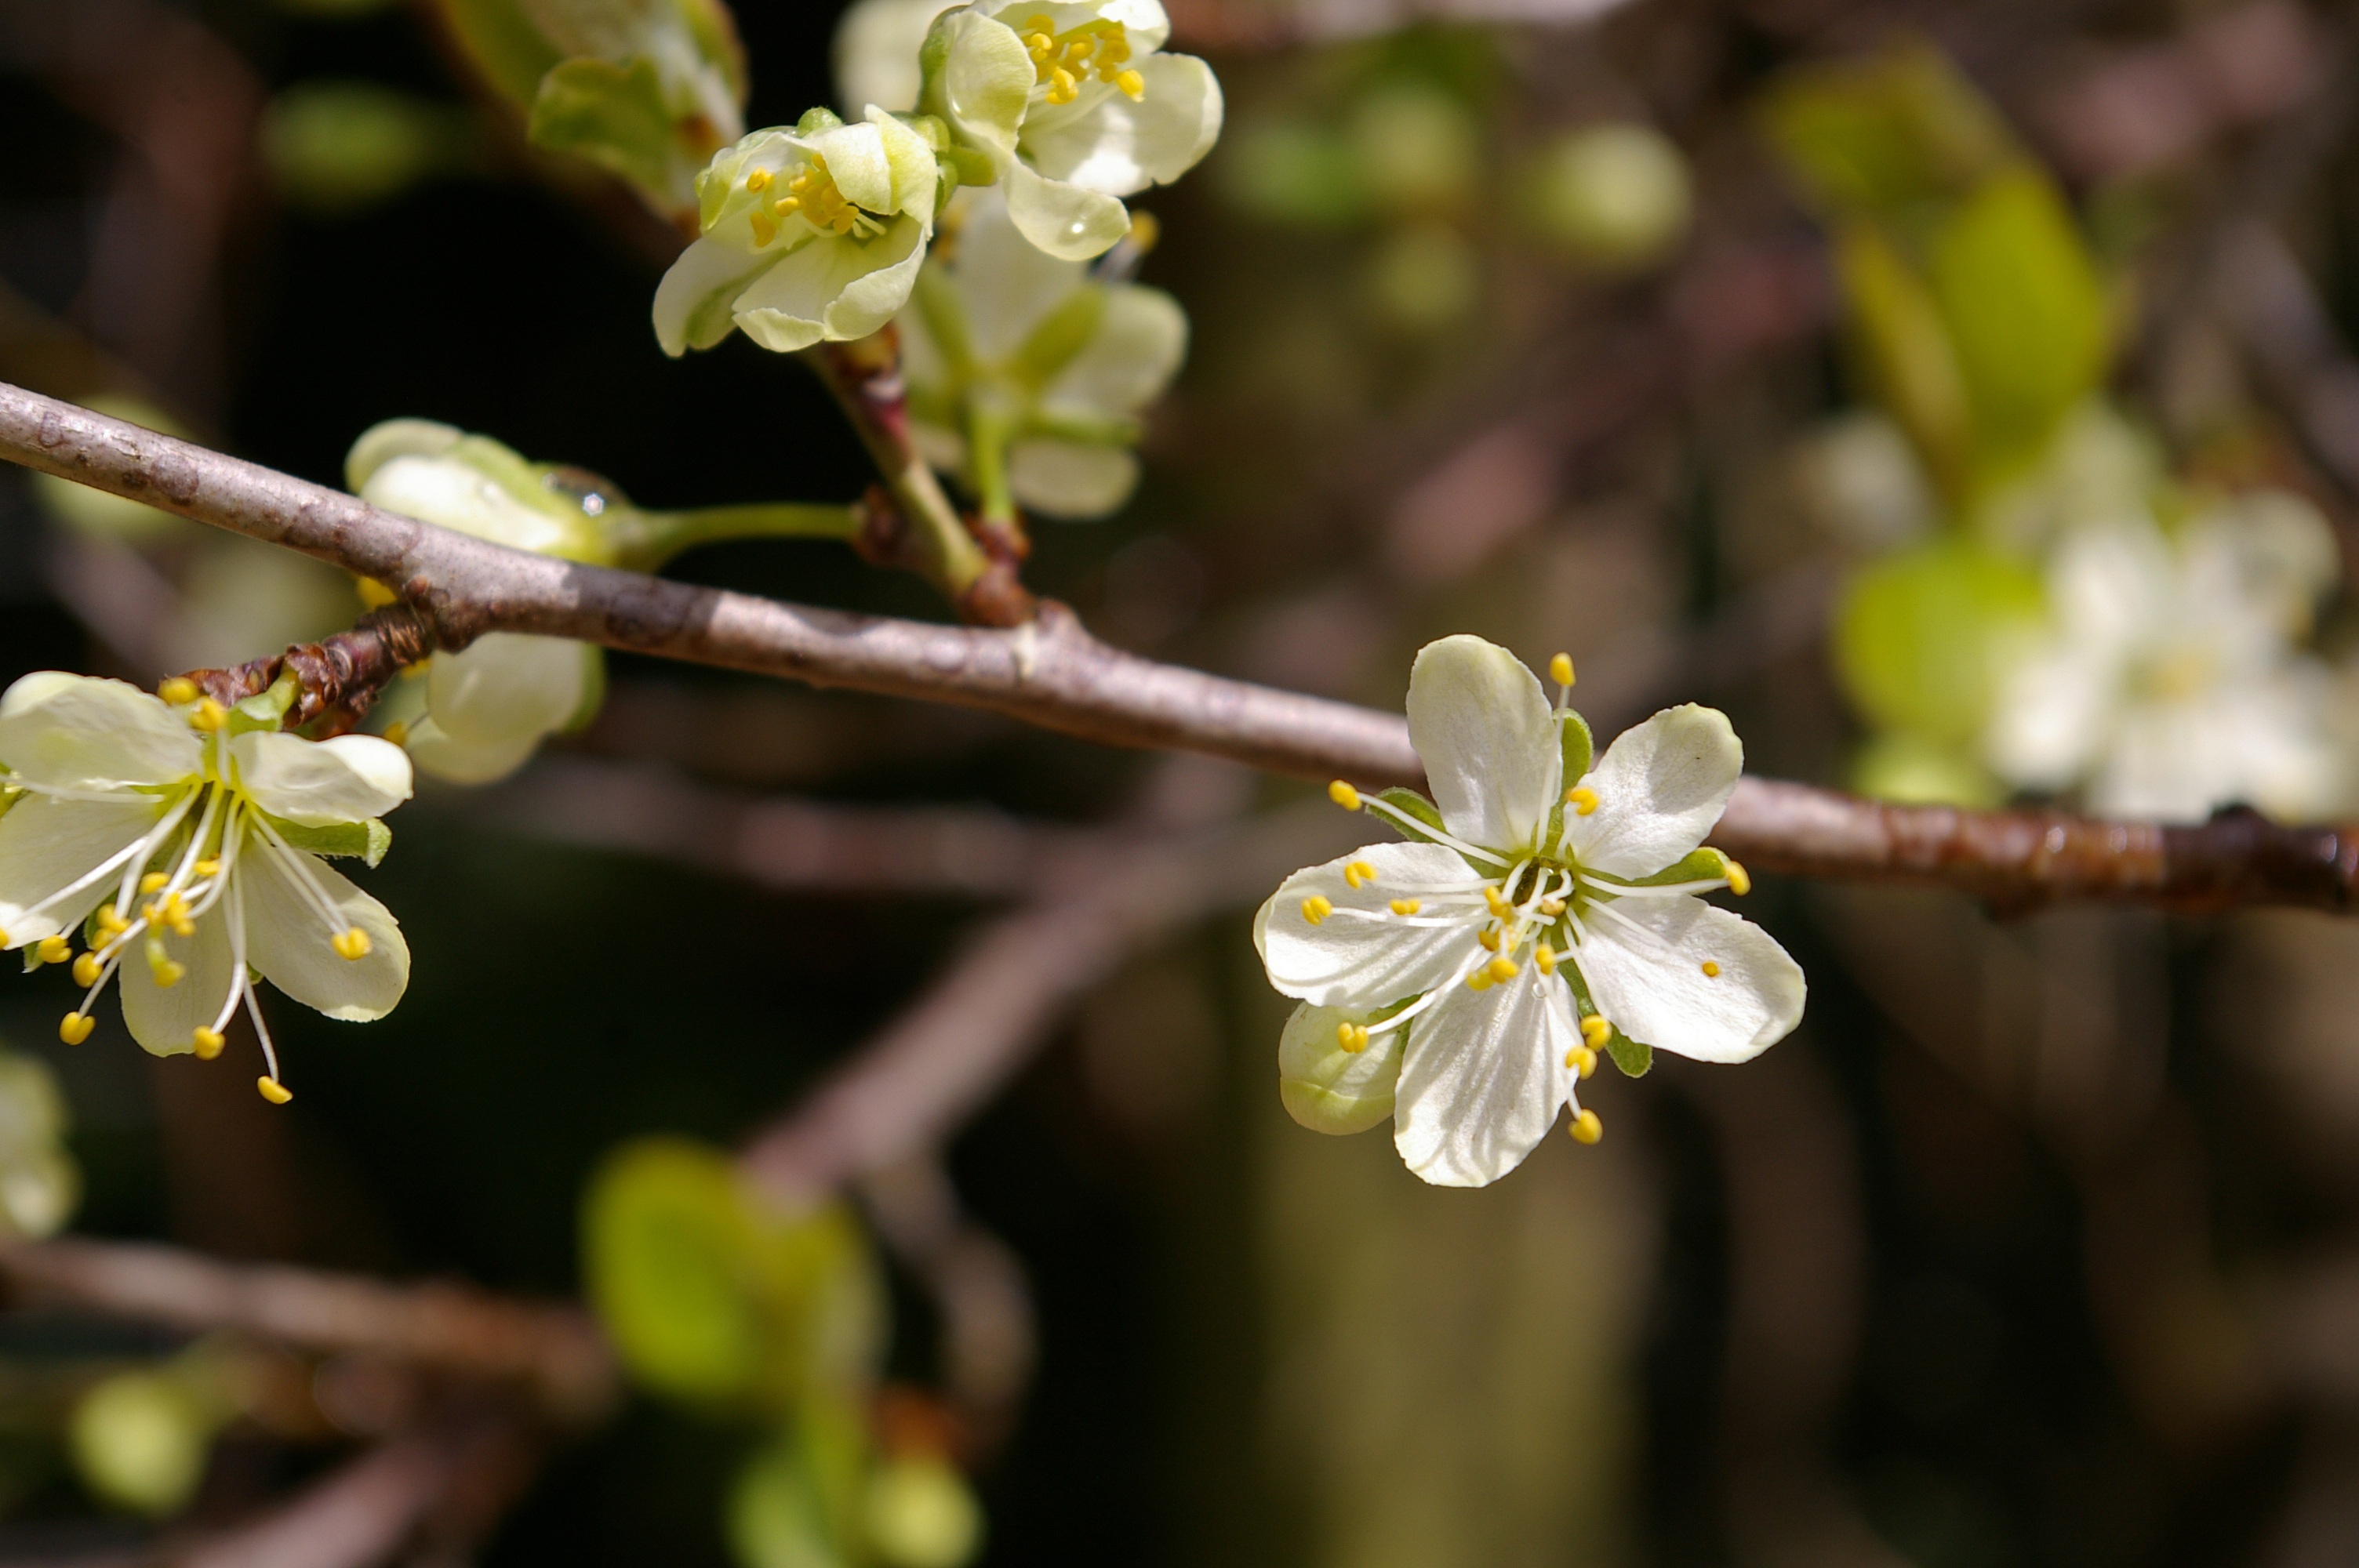
tree, nature, branch, blossom, plant, white, fruit, berry, leaf, flower, bloom, pollen, food, spring, green, produce, botany, garden, flora, twig, wildflower, flowers, close up, plum, shrub, branches, fruit tree, macro photography, blossomed, inflorescence, plum blossom, bl tenmeer, flowering plant, flowering shrub, flowering twig, plum tree, flower fullness, plum tree flowers, plant stem, land plant